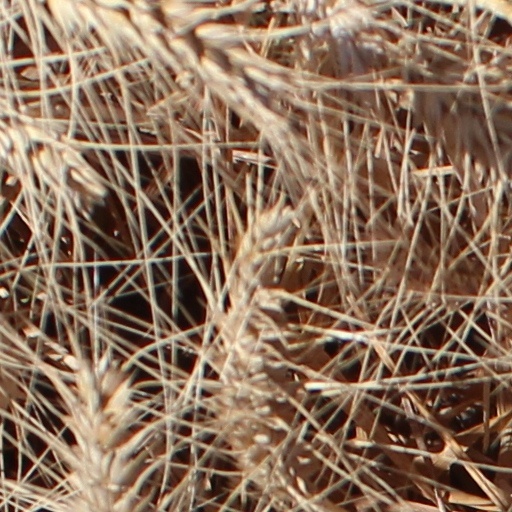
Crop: wheat